Thomas Velley

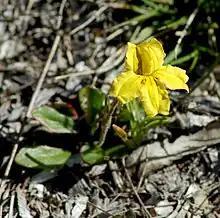
"Velleia paradoxa", from the genus named after Thomas Velley

Sir James Edward Smith in 1798 gave the name "Velleia", in his honour, to an Australasian genus of flowering plants.